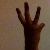
The image shows a hand gesture representing the number 6 in Indian Sign Language.